United States Navy operations during World War I

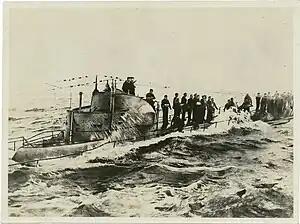
German officers and crewmen evacuating the on November 17, 1917.

On November 17, 1917, two destroyers became the first U.S. Navy ships to sink an enemy submarine. and were escorting convoy OQ-20 eastbound, when a lookout sighted the periscope of . The U-boat was forced to surface by depth charges and then defeated in a brief surface engagement. At least one shot from "Nicholson" struck the U-boat, killing two men and causing heavy damage. The thirty-nine survivors abandoned the sinking "U-58" and were taken prisoner. Lieutenants Frank Berrien and Arthur S. Carpender both received the Navy Cross.